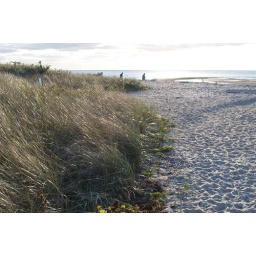
This is some tall grass right on the beach in Sippewisset.